Oxybelis aeneus

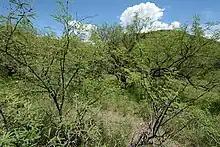
An adult "O. aeneus" perches in the tree on the left. Mexican vine snakes disappear in their natural habitat; their cryptic morphology provides them with highly effective camouflage.

The body is laterally compressed. The snout is prominent, its length more than two times the diameter of the eye. There is 1 preocular, and there are 2 postoculars. There is 1 anterior temporal, and there are 2 posterior temporals. There is no loreal scale, and there are 8-10 upper labials.